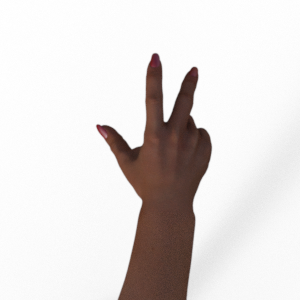
Label: scissors